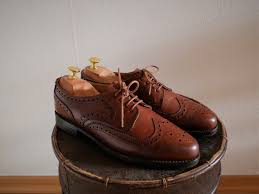
Label: Brogue